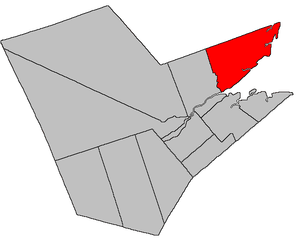
La paroisse d'Alnwick est à la fois une paroisse civile et un district de services locaux canadien du Comté de Northumberland, au nord-est du Nouveau-Brunswick.